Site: brandenburg
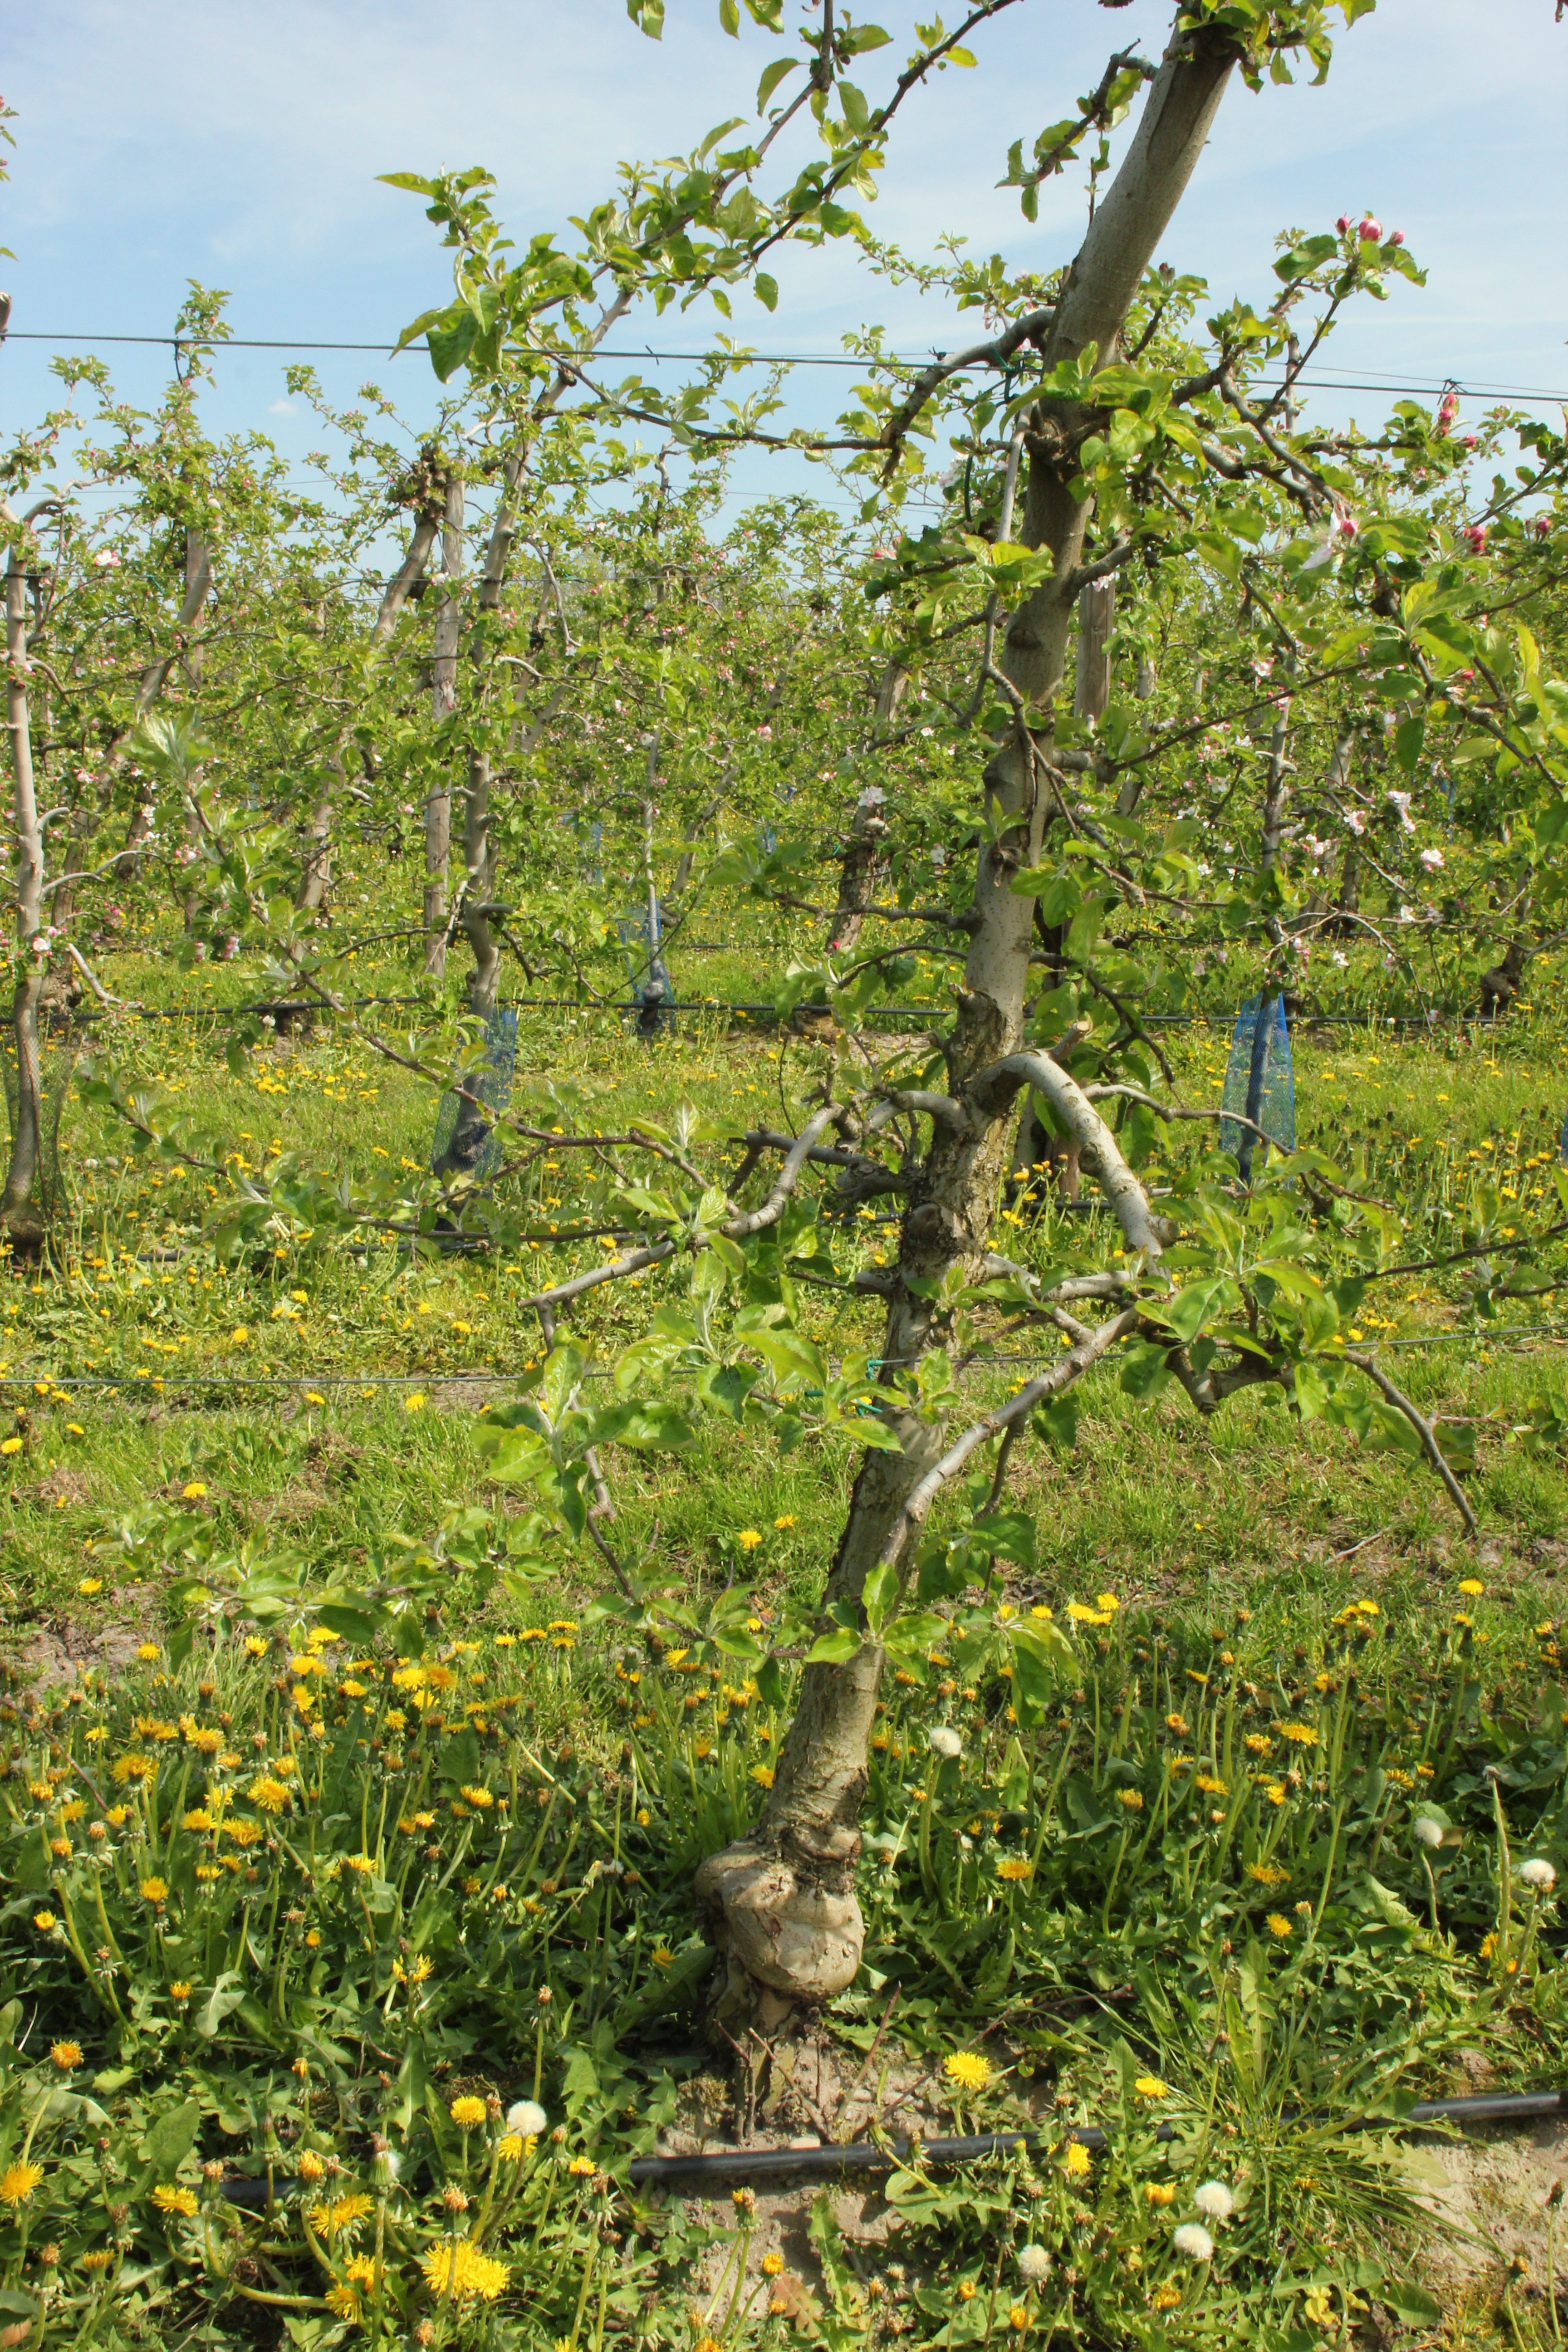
Growth stage (BBCH 60): Flowering